Château de Fontenoy-le-Château

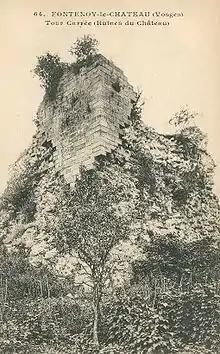
The keep, circa 1900

Nearly thousand years after its foundation, only the keep remains as a ruin, still imposing, but threatened with a fast disappearance, so much degraded is its state.